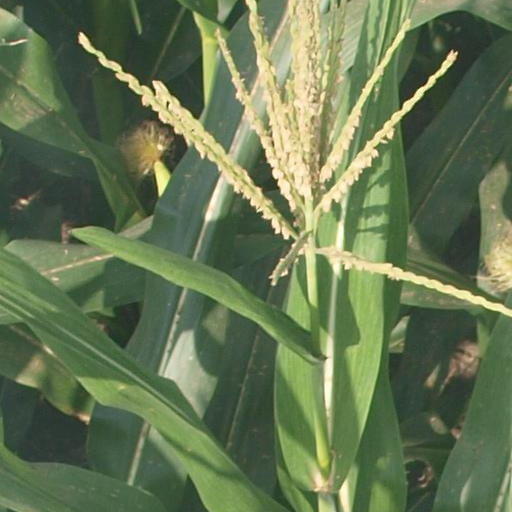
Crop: maize; corn